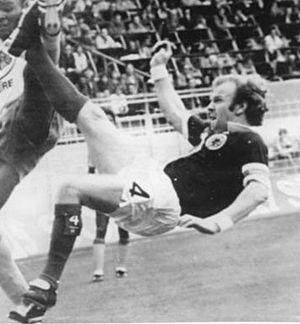
William John « Billy » Bremner est un footballeur écossais des années 1960 et 1970. Il fait partie du Scottish Football Hall of Fame, intronisé lors de son inauguration en 2004.
Le Leeds United Football Club, communément appelé Leeds United ou de manière informelle Leeds, est un club de football professionnel anglais basé dans la ville de Leeds. Le club est fondé en 1919, à la suite de la dissolution de Leeds City, et évolue depuis au stade d'Elland Road dans le quartier de Beeston. Le surnom du club, The Peacocks provient de l'ancien nom de la rue où se dresse le stade, The Old Peacock Ground.